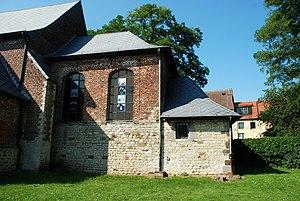
Belgique- Brabant wallon - Église Saint-Pierre de Glabais
L'église Saint-Pierre est une église de style classique située à Glabais, village de la ville belge de Genappe, en province du Brabant wallon.